Homecoming: A Film by Beyoncé

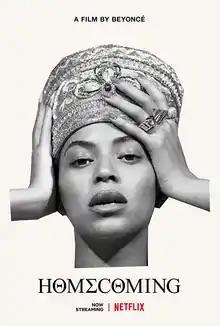

Homecoming: A Film by Beyoncé is a 2019 documentary concert film about American singer Beyoncé's performance at the 2018 Coachella Valley Music and Arts Festival. She wrote, executive-produced, and directed the film. It was released on April 17, 2019 by Netflix, alongside an . The film is an "intimate, in-depth look" at the performance, revealing "the emotional road from creative concept to a cultural movement".